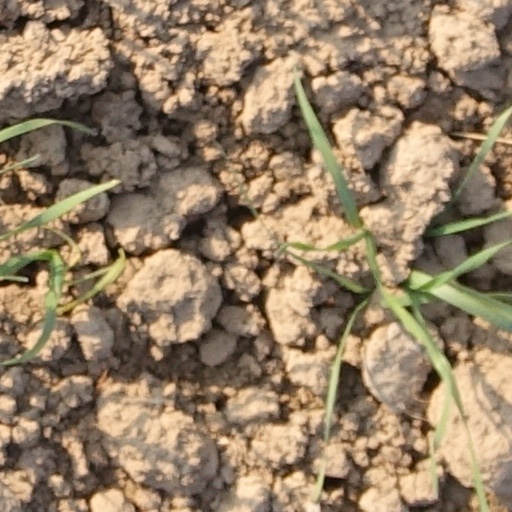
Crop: wheat